Three Roads to Quantum Gravity

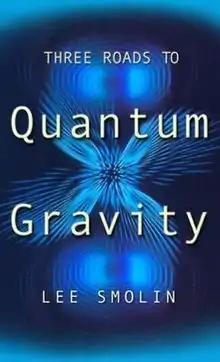
Cover of the hardcover edition

Three Roads to Quantum Gravity: A New Understanding of Space, Time and the Universe is a non-fiction book by American theoretical physicist Lee Smolin. The book was initially published on May 30, 2001 by Basic Books as a part of the "Science Masters" series.